887 Naval Air Squadron

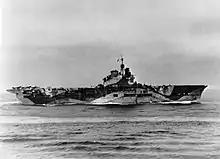
HMS "Unicorn"

The battle honours awarded to 887 Naval Air Squadron are: